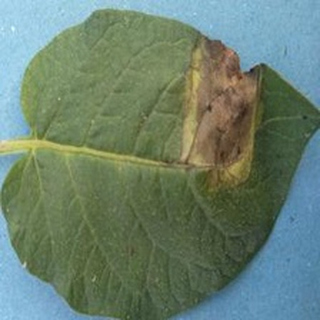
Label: potato_late_blight